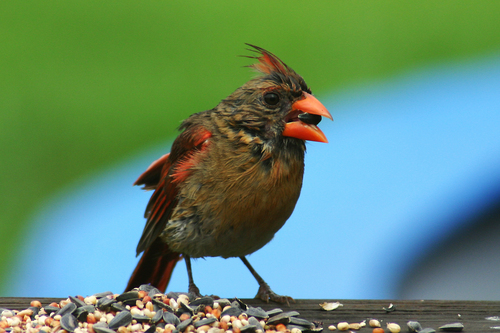
the bird has an orange bill and a tuft of orange feathers on crown.
small bird with upright reddish feathers in the crown, beak is orange, tail and secondaries are red and black, brown belly, foot and tarsus is black.
the bird has a brown multicolored body with wings of red and orange and a bright orange beak.
this bird is red and brown in color with a red beak, and black eye rings.
this bird is black with red on its back and has a long, pointy beak.
this is a small orange and gray bird with some crown feathers than stand up and a large brighter orange beak.
this small brown bird has a red thick pointed beak, red wings and a red crown that's standing up.
this tiny little bird has a brown belly, red wings, a red crown, and a vibrant almost orange bill.
a small bird with an orange plumage in its crown, it has a orange red breast and red wings with black primaries.
this bird has a mix of browns on its chest and head, with red and black colors on its wings and above its eyes, it also has a bright orange beak.
Species: Cardinal